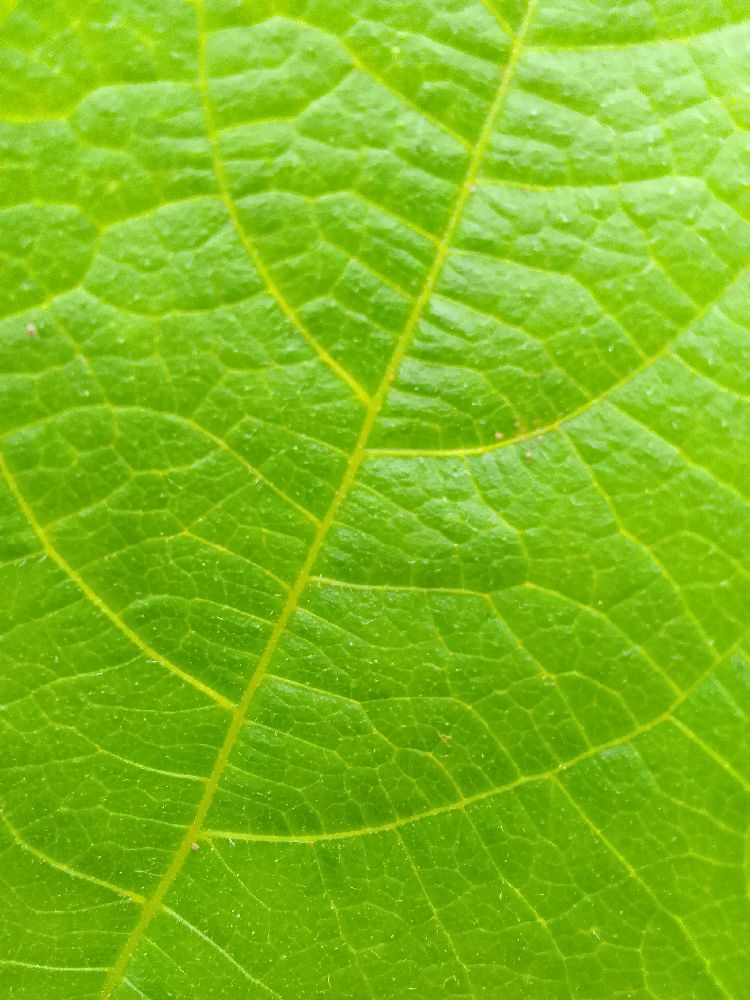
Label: healthy